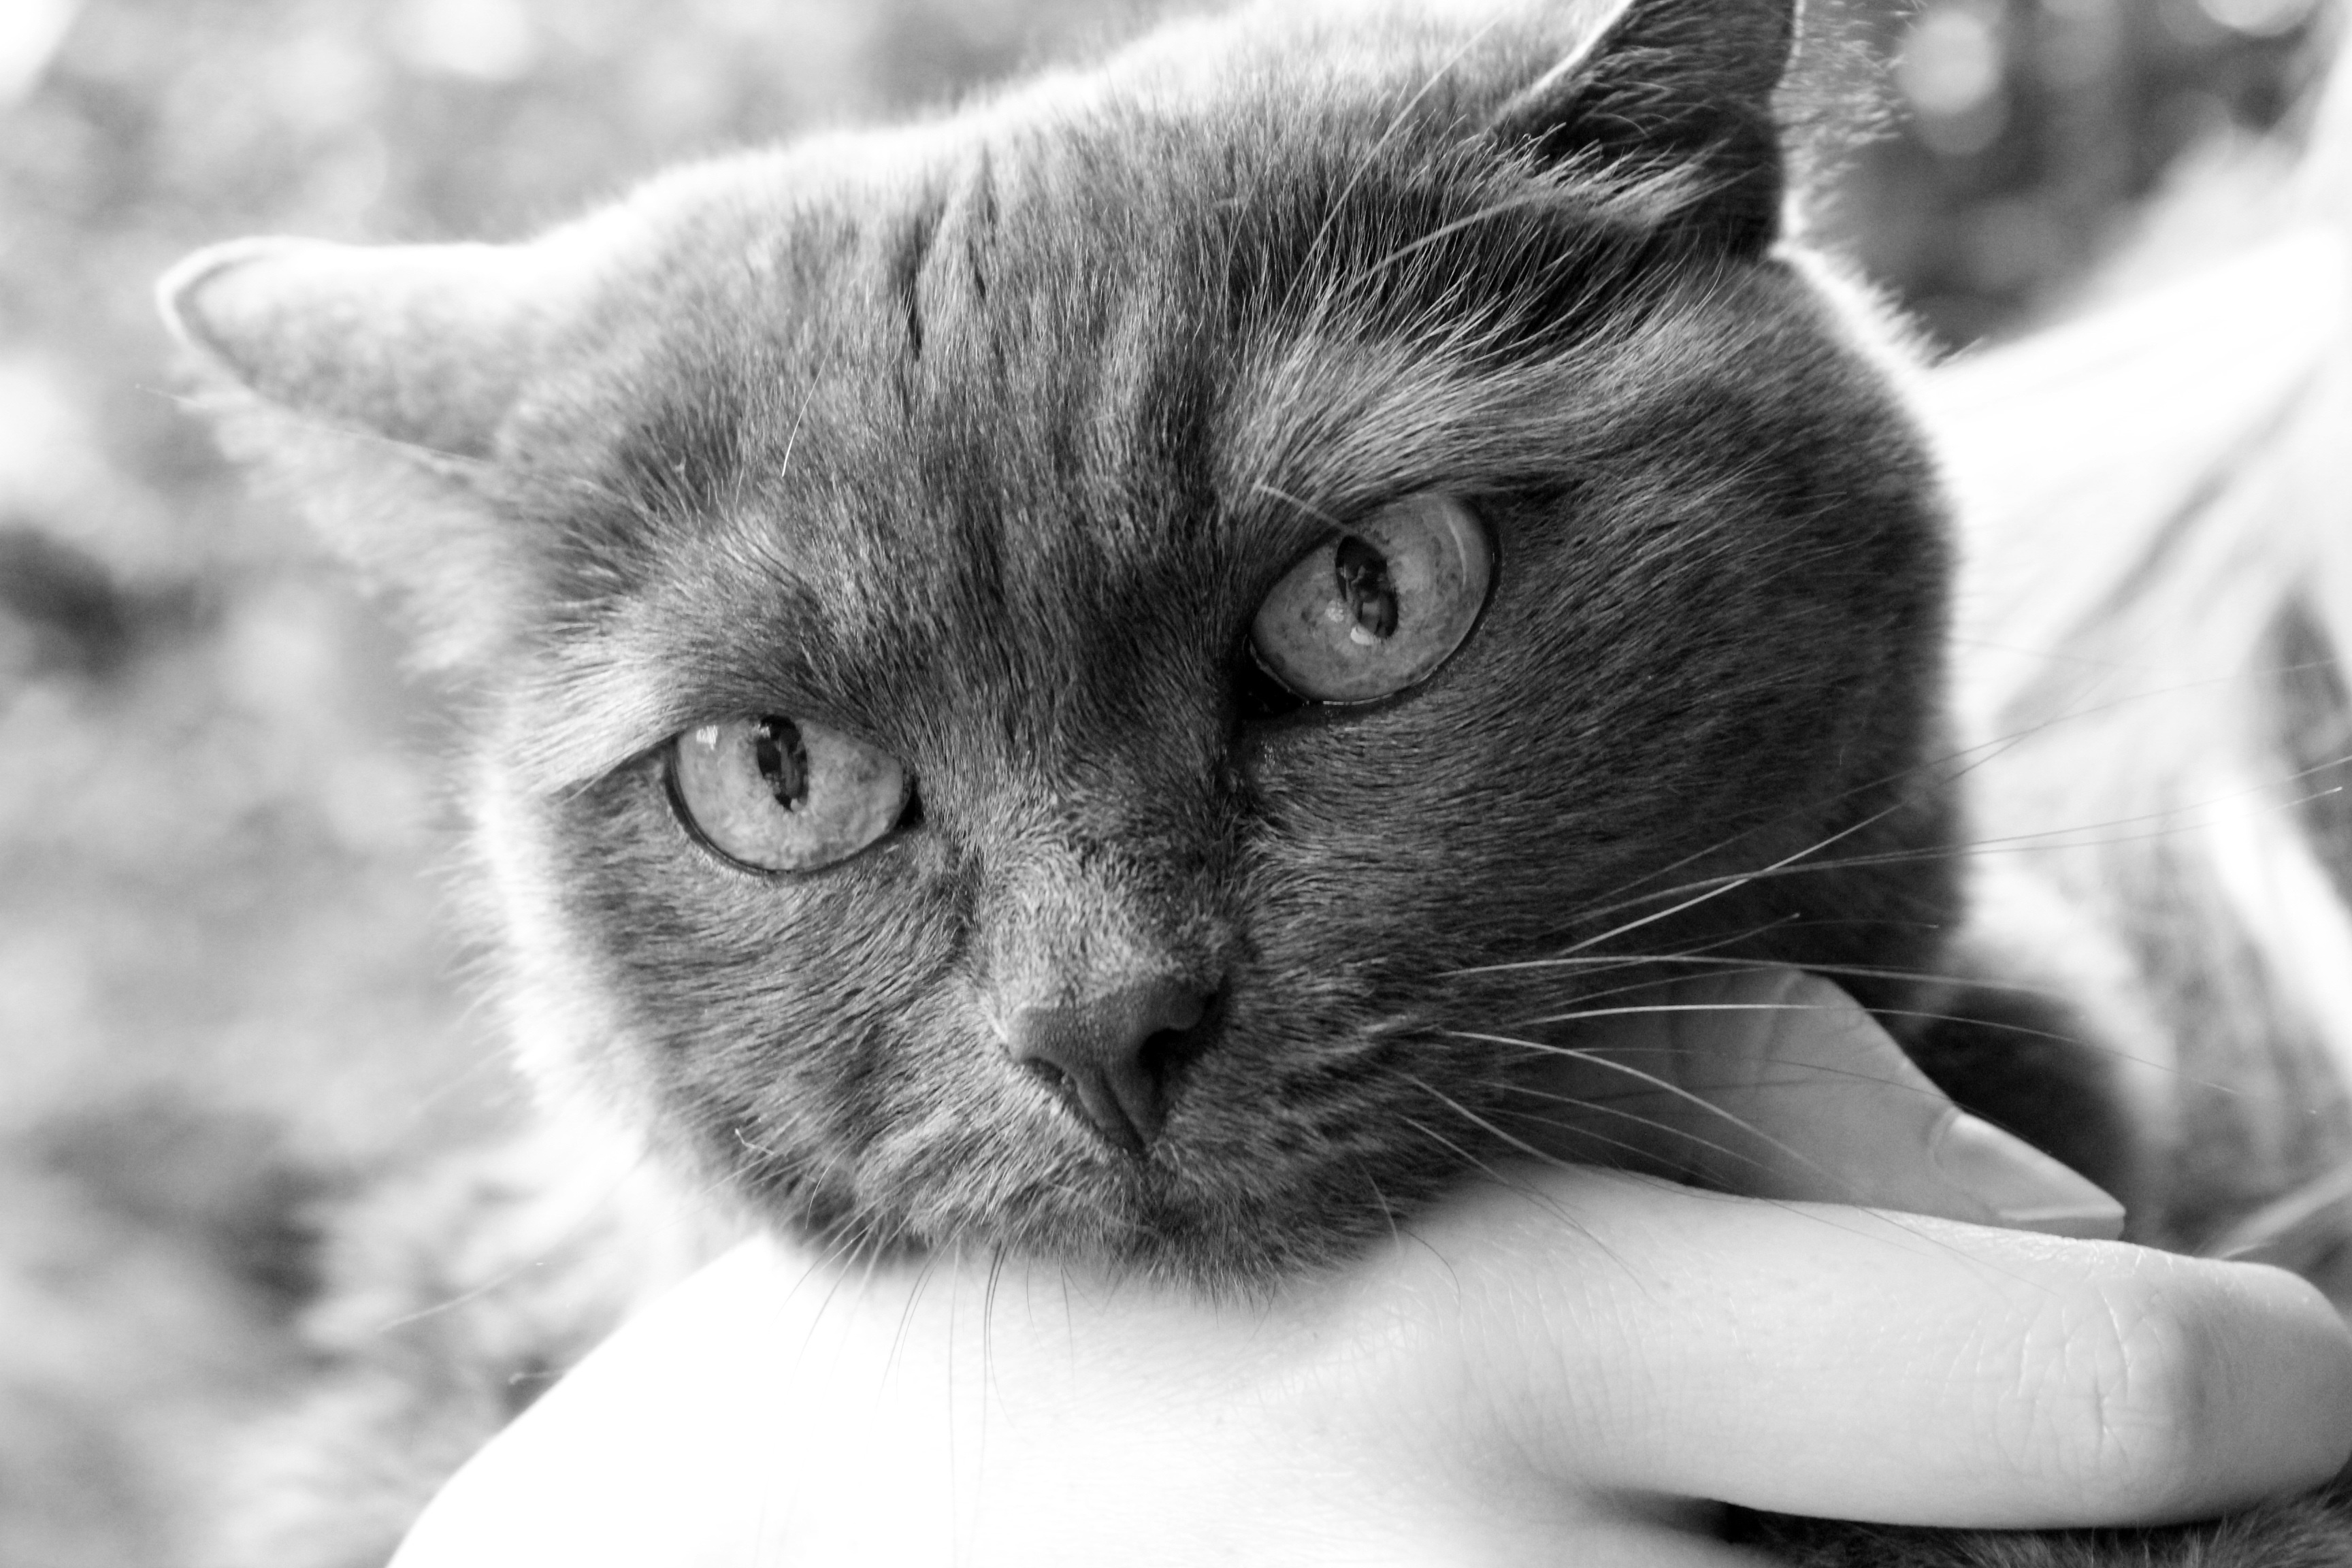
hand, black and white, white, animal, cute, pet, fur, fluffy, kitten, cat, mammal, black, monochrome, close up, nose, whiskers, snout, adidas, head, vertebrate, trust, mieze, domestic cat, animal portrait, cat face, stroke, monochrome photography, small to medium sized cats, cat like mammal, domestic short haired cat